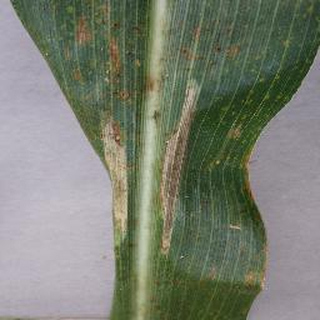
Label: corn_northern_leaf_blight